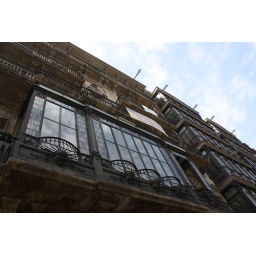
Balconies and French windows in Barca - 2. - Note the stained glass and wrought iron details on these.